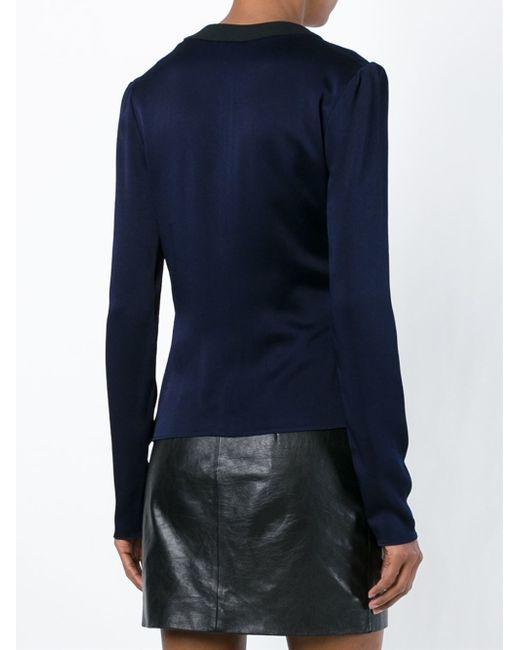
Blaue langärmlige halbformelle Jacke mit kurzem schwarzem Lederrock für Damen